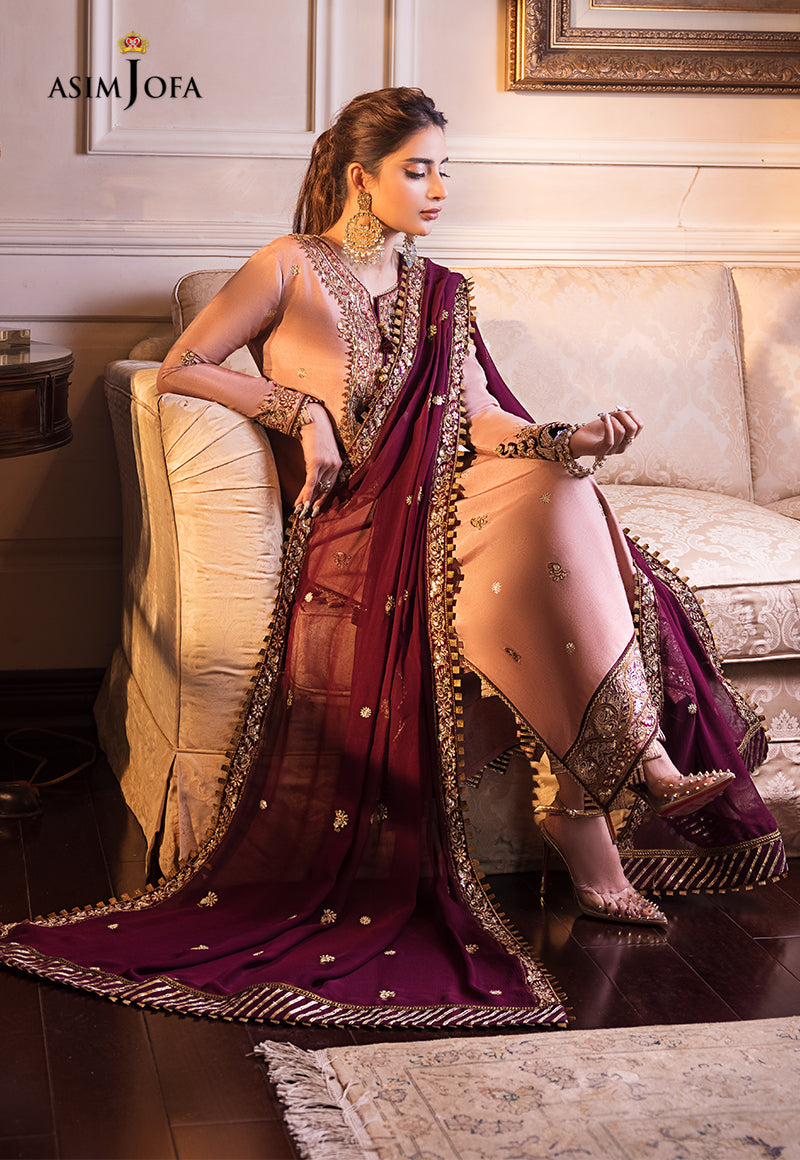
burgundy anjoua lehenga